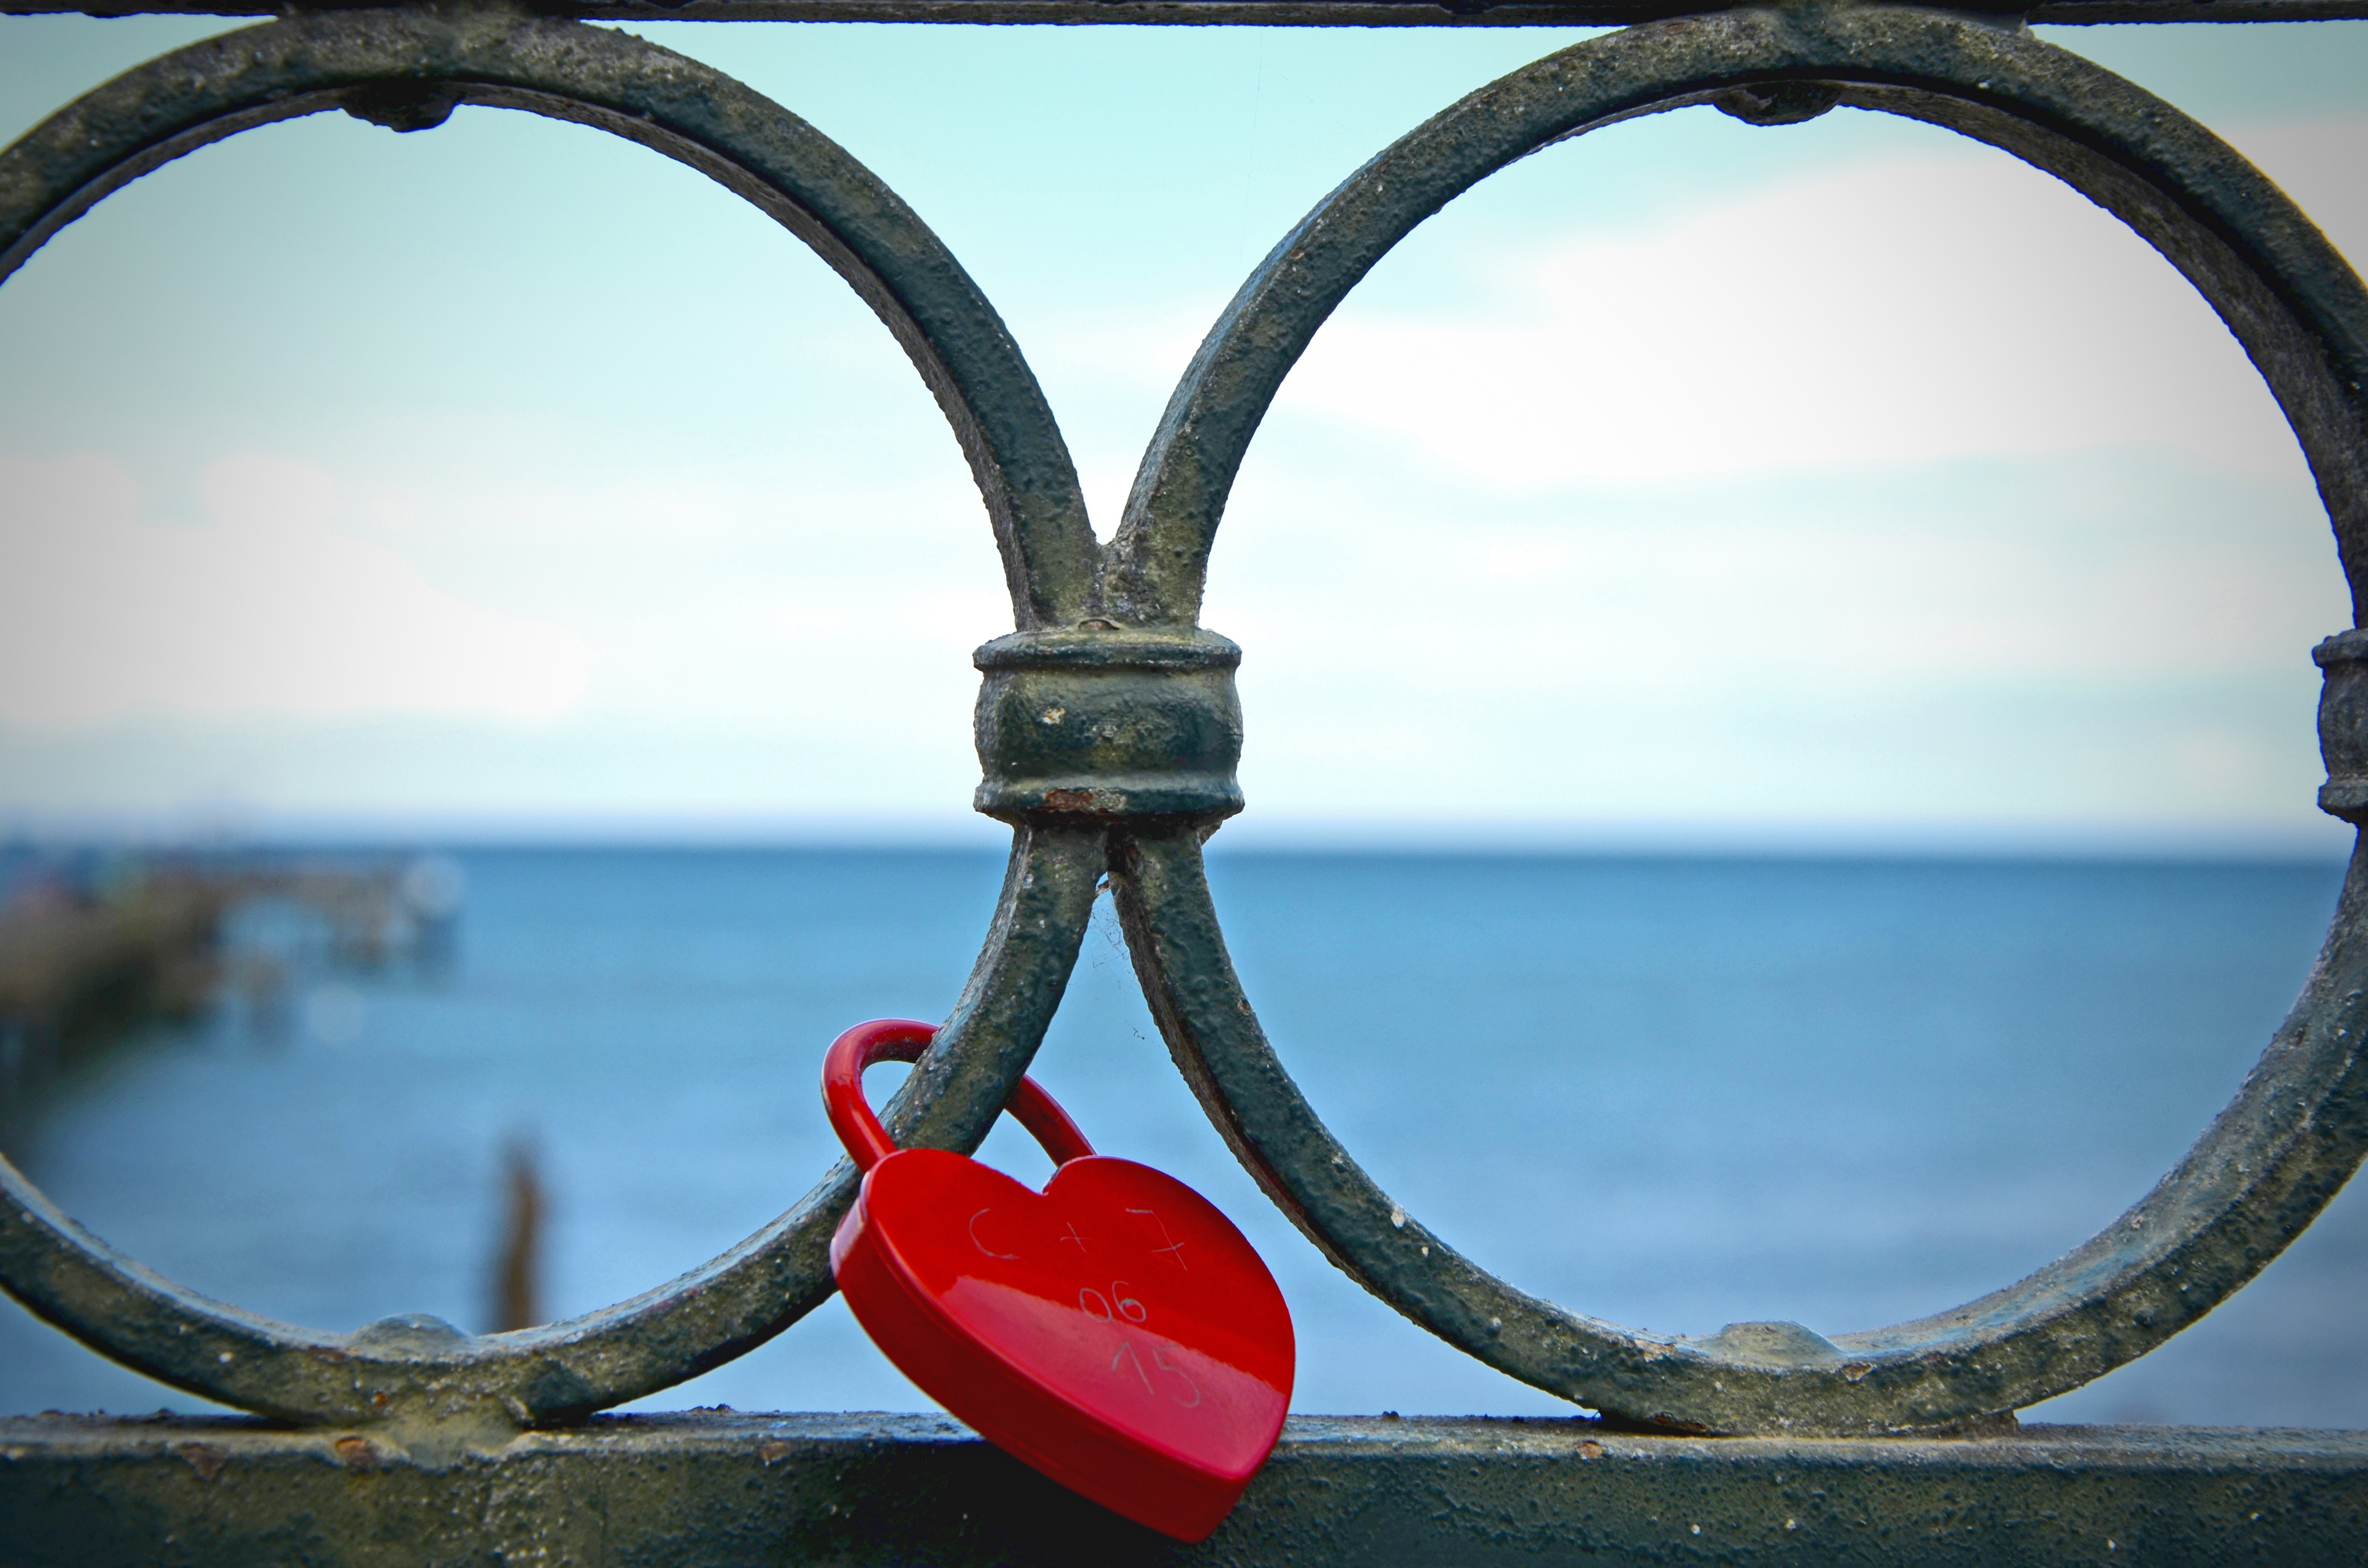
sea, water, sky, bridge, arch, love, heart, reflection, red, symbol, romance, romantic, castle, blue, padlock, close up, sculpture